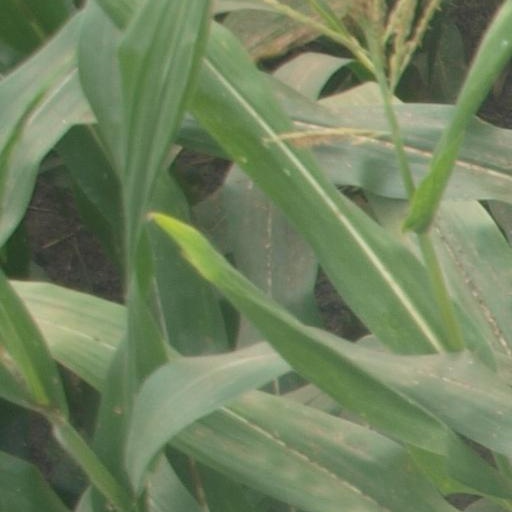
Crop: maize; corn